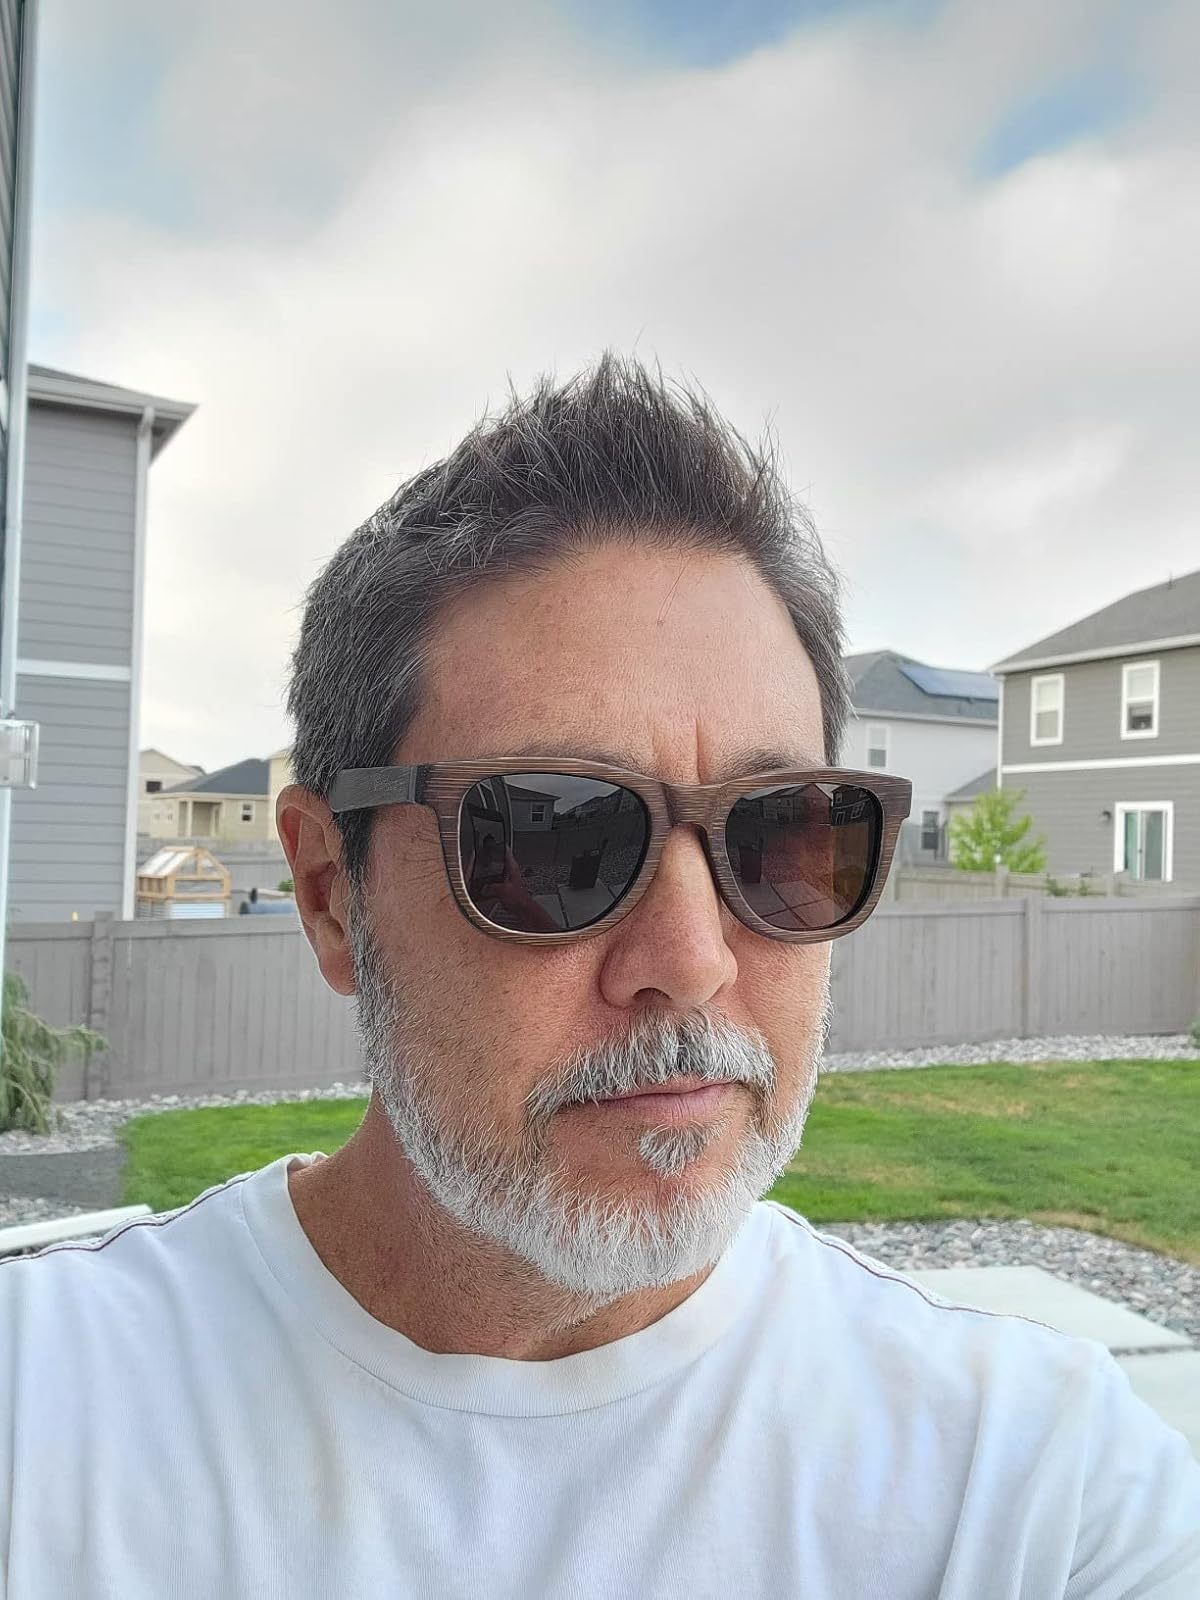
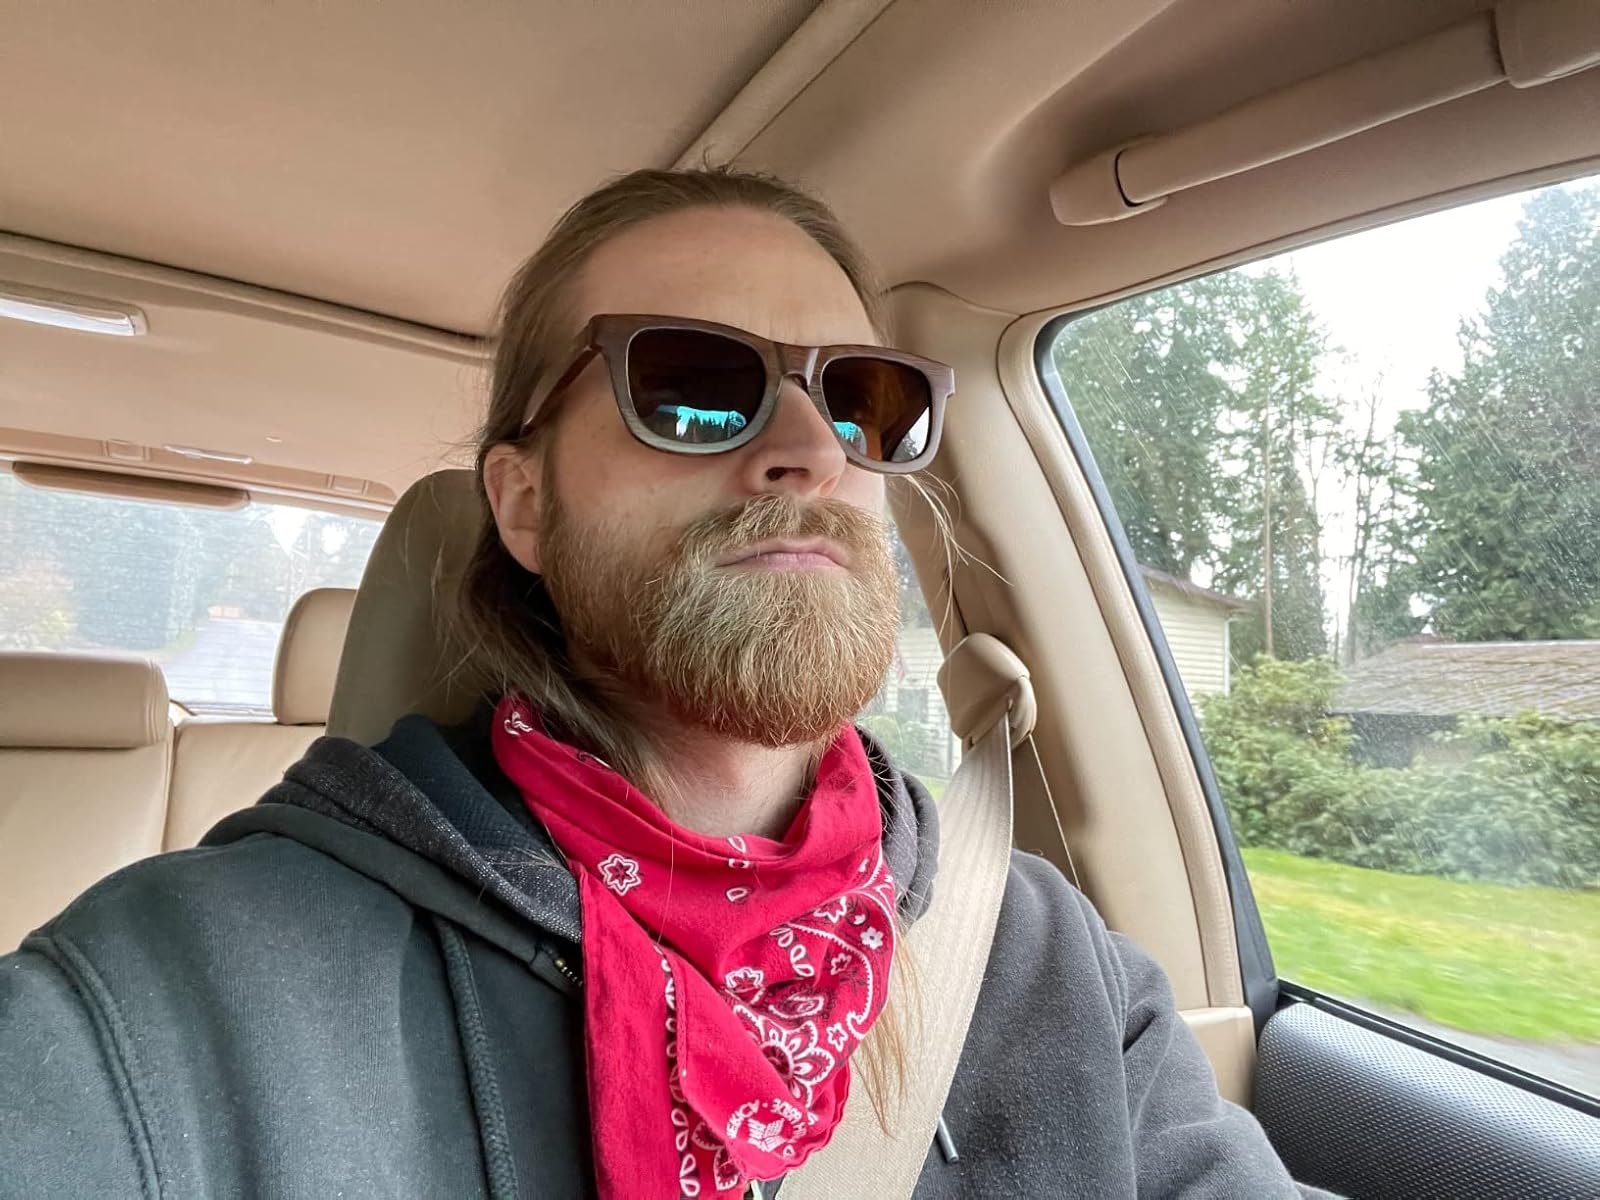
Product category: accessories_sunglasses
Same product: yes